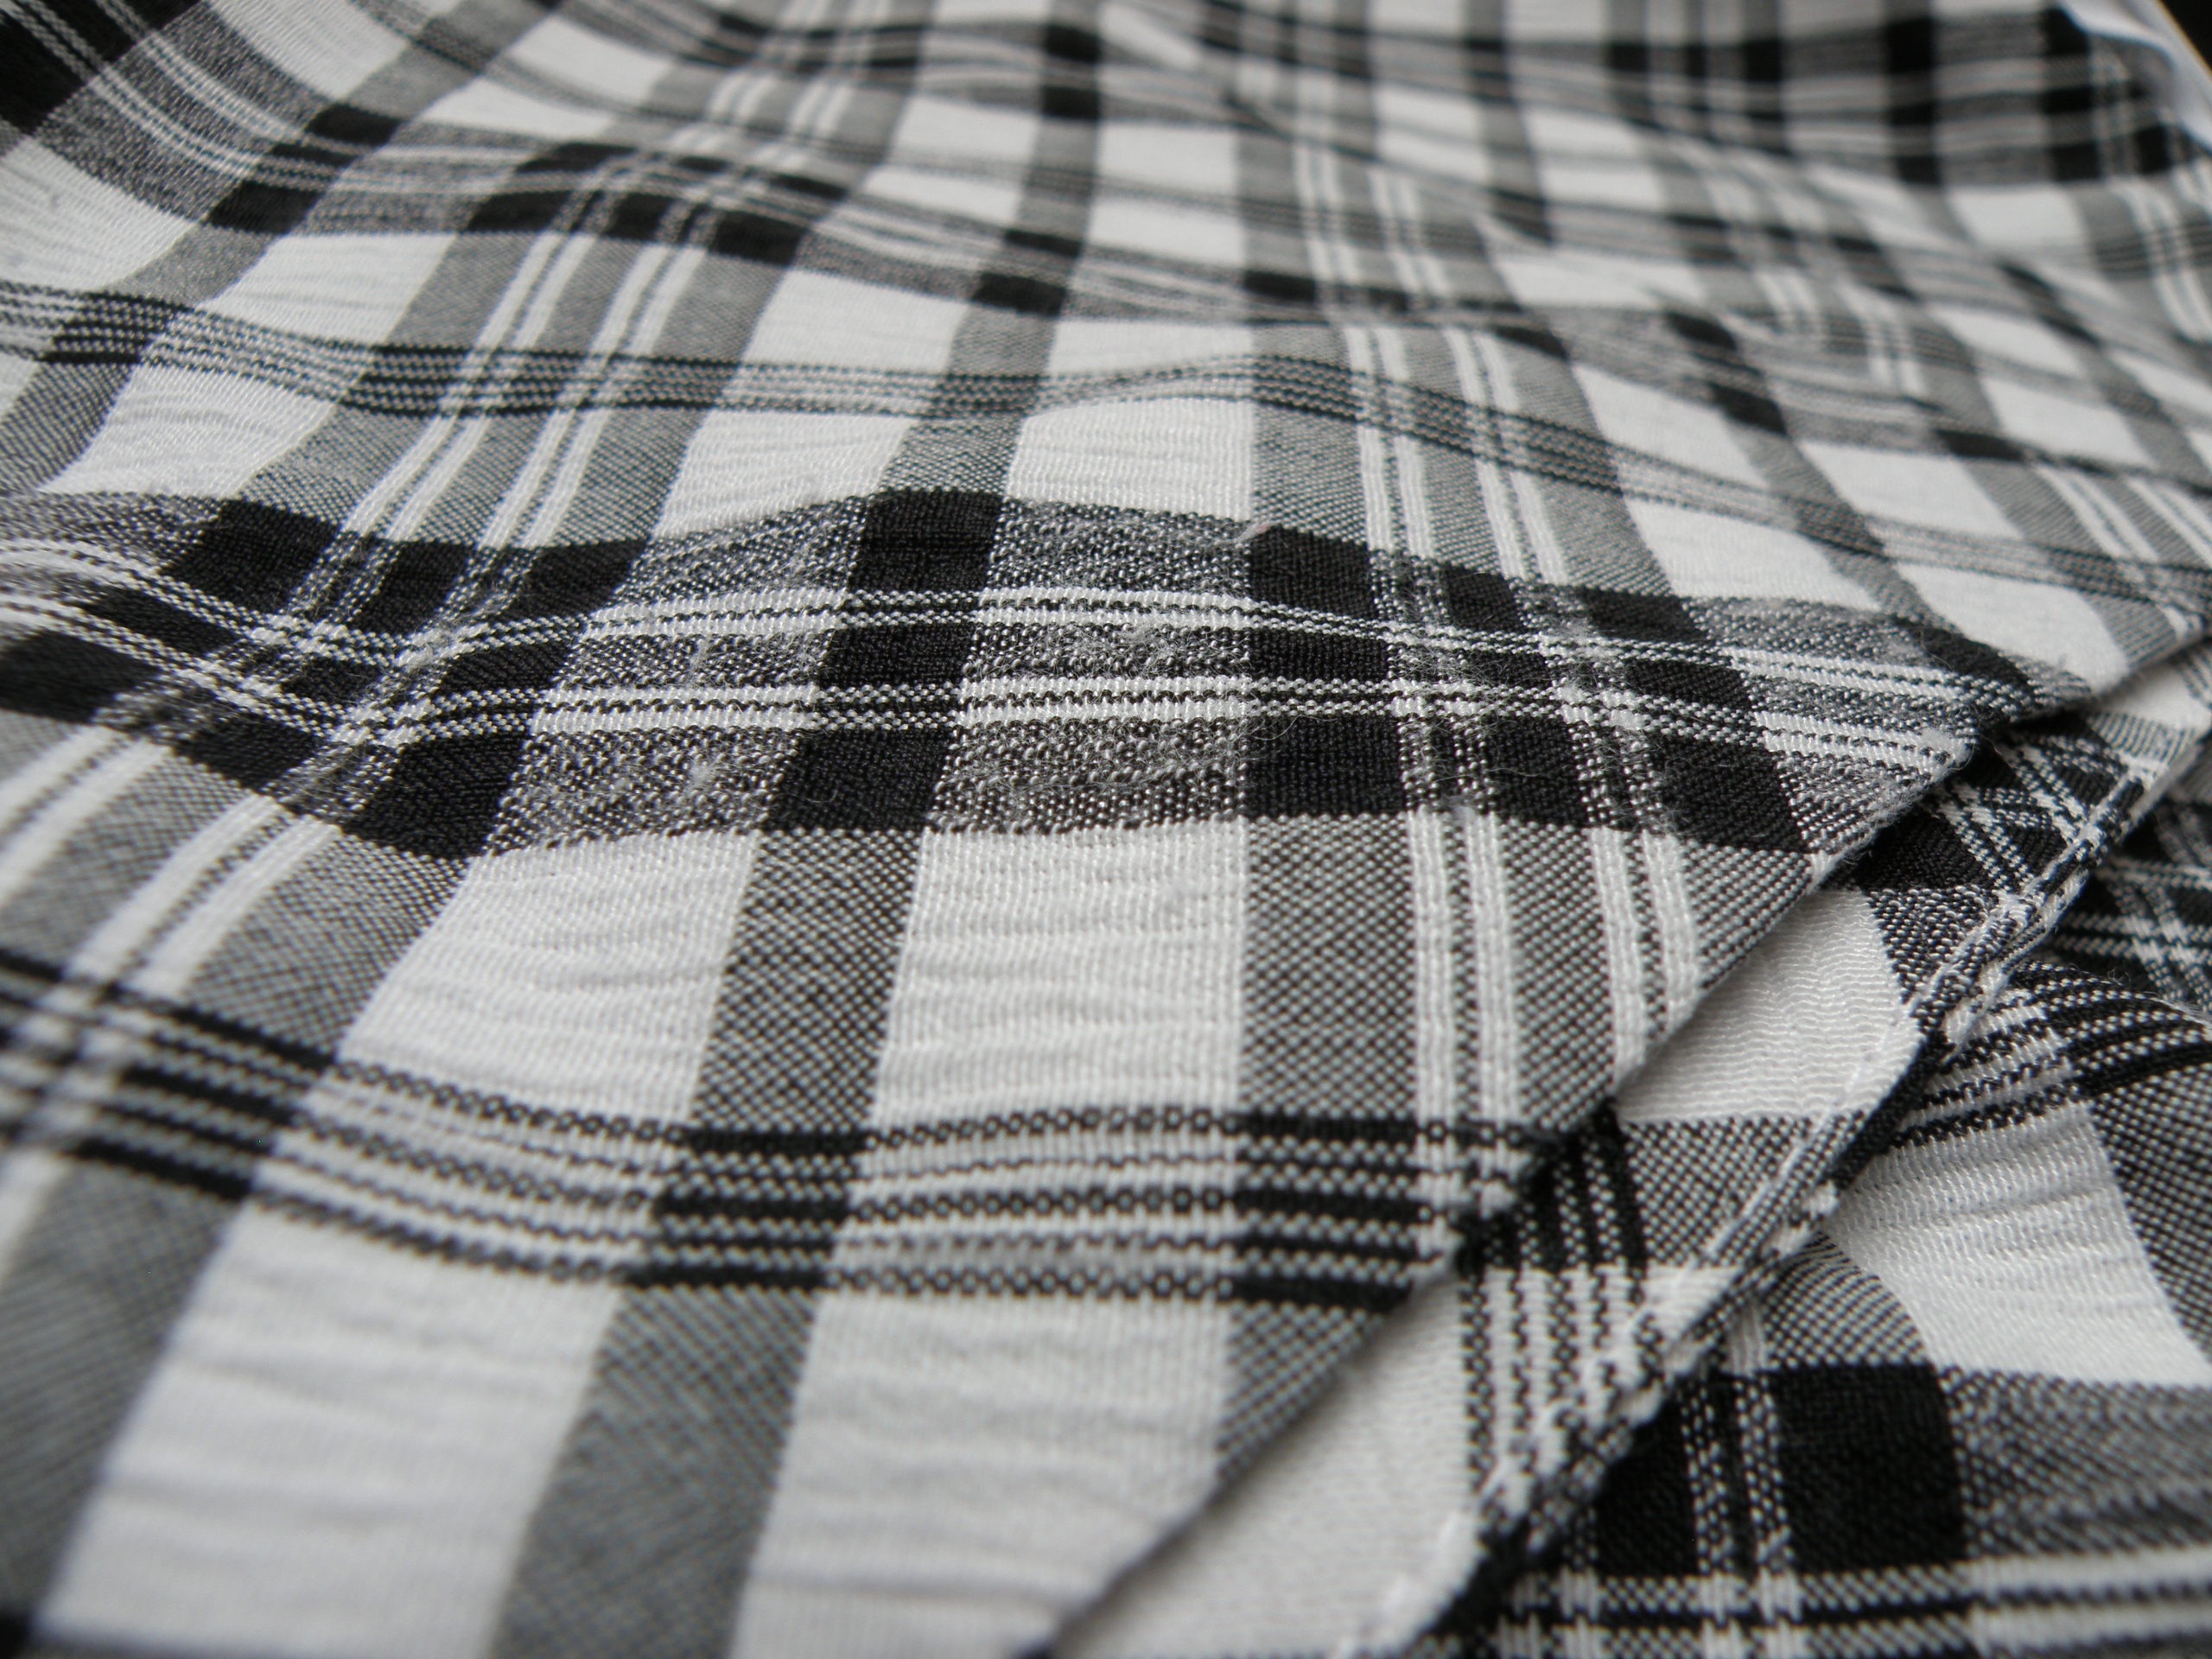
black and white, pattern, clothing, black, monochrome, plaid, wool, material, tablecloth, textile, art, design, detail, tartan, the substance, the lint chamber